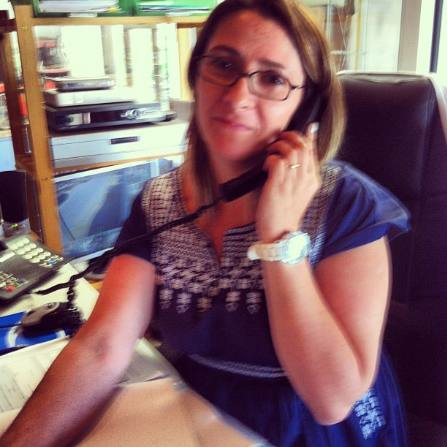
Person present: Yes